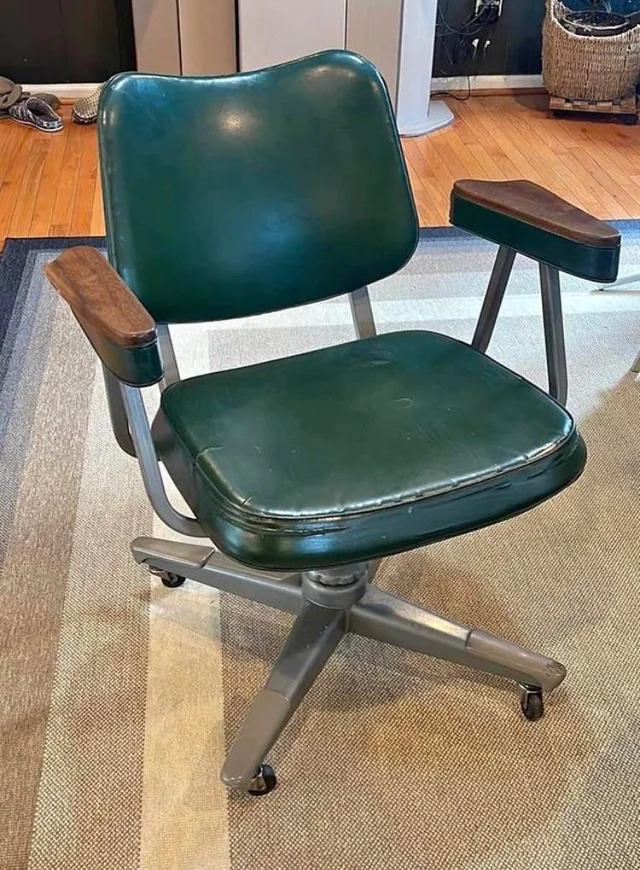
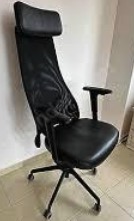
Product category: items_chair
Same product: no